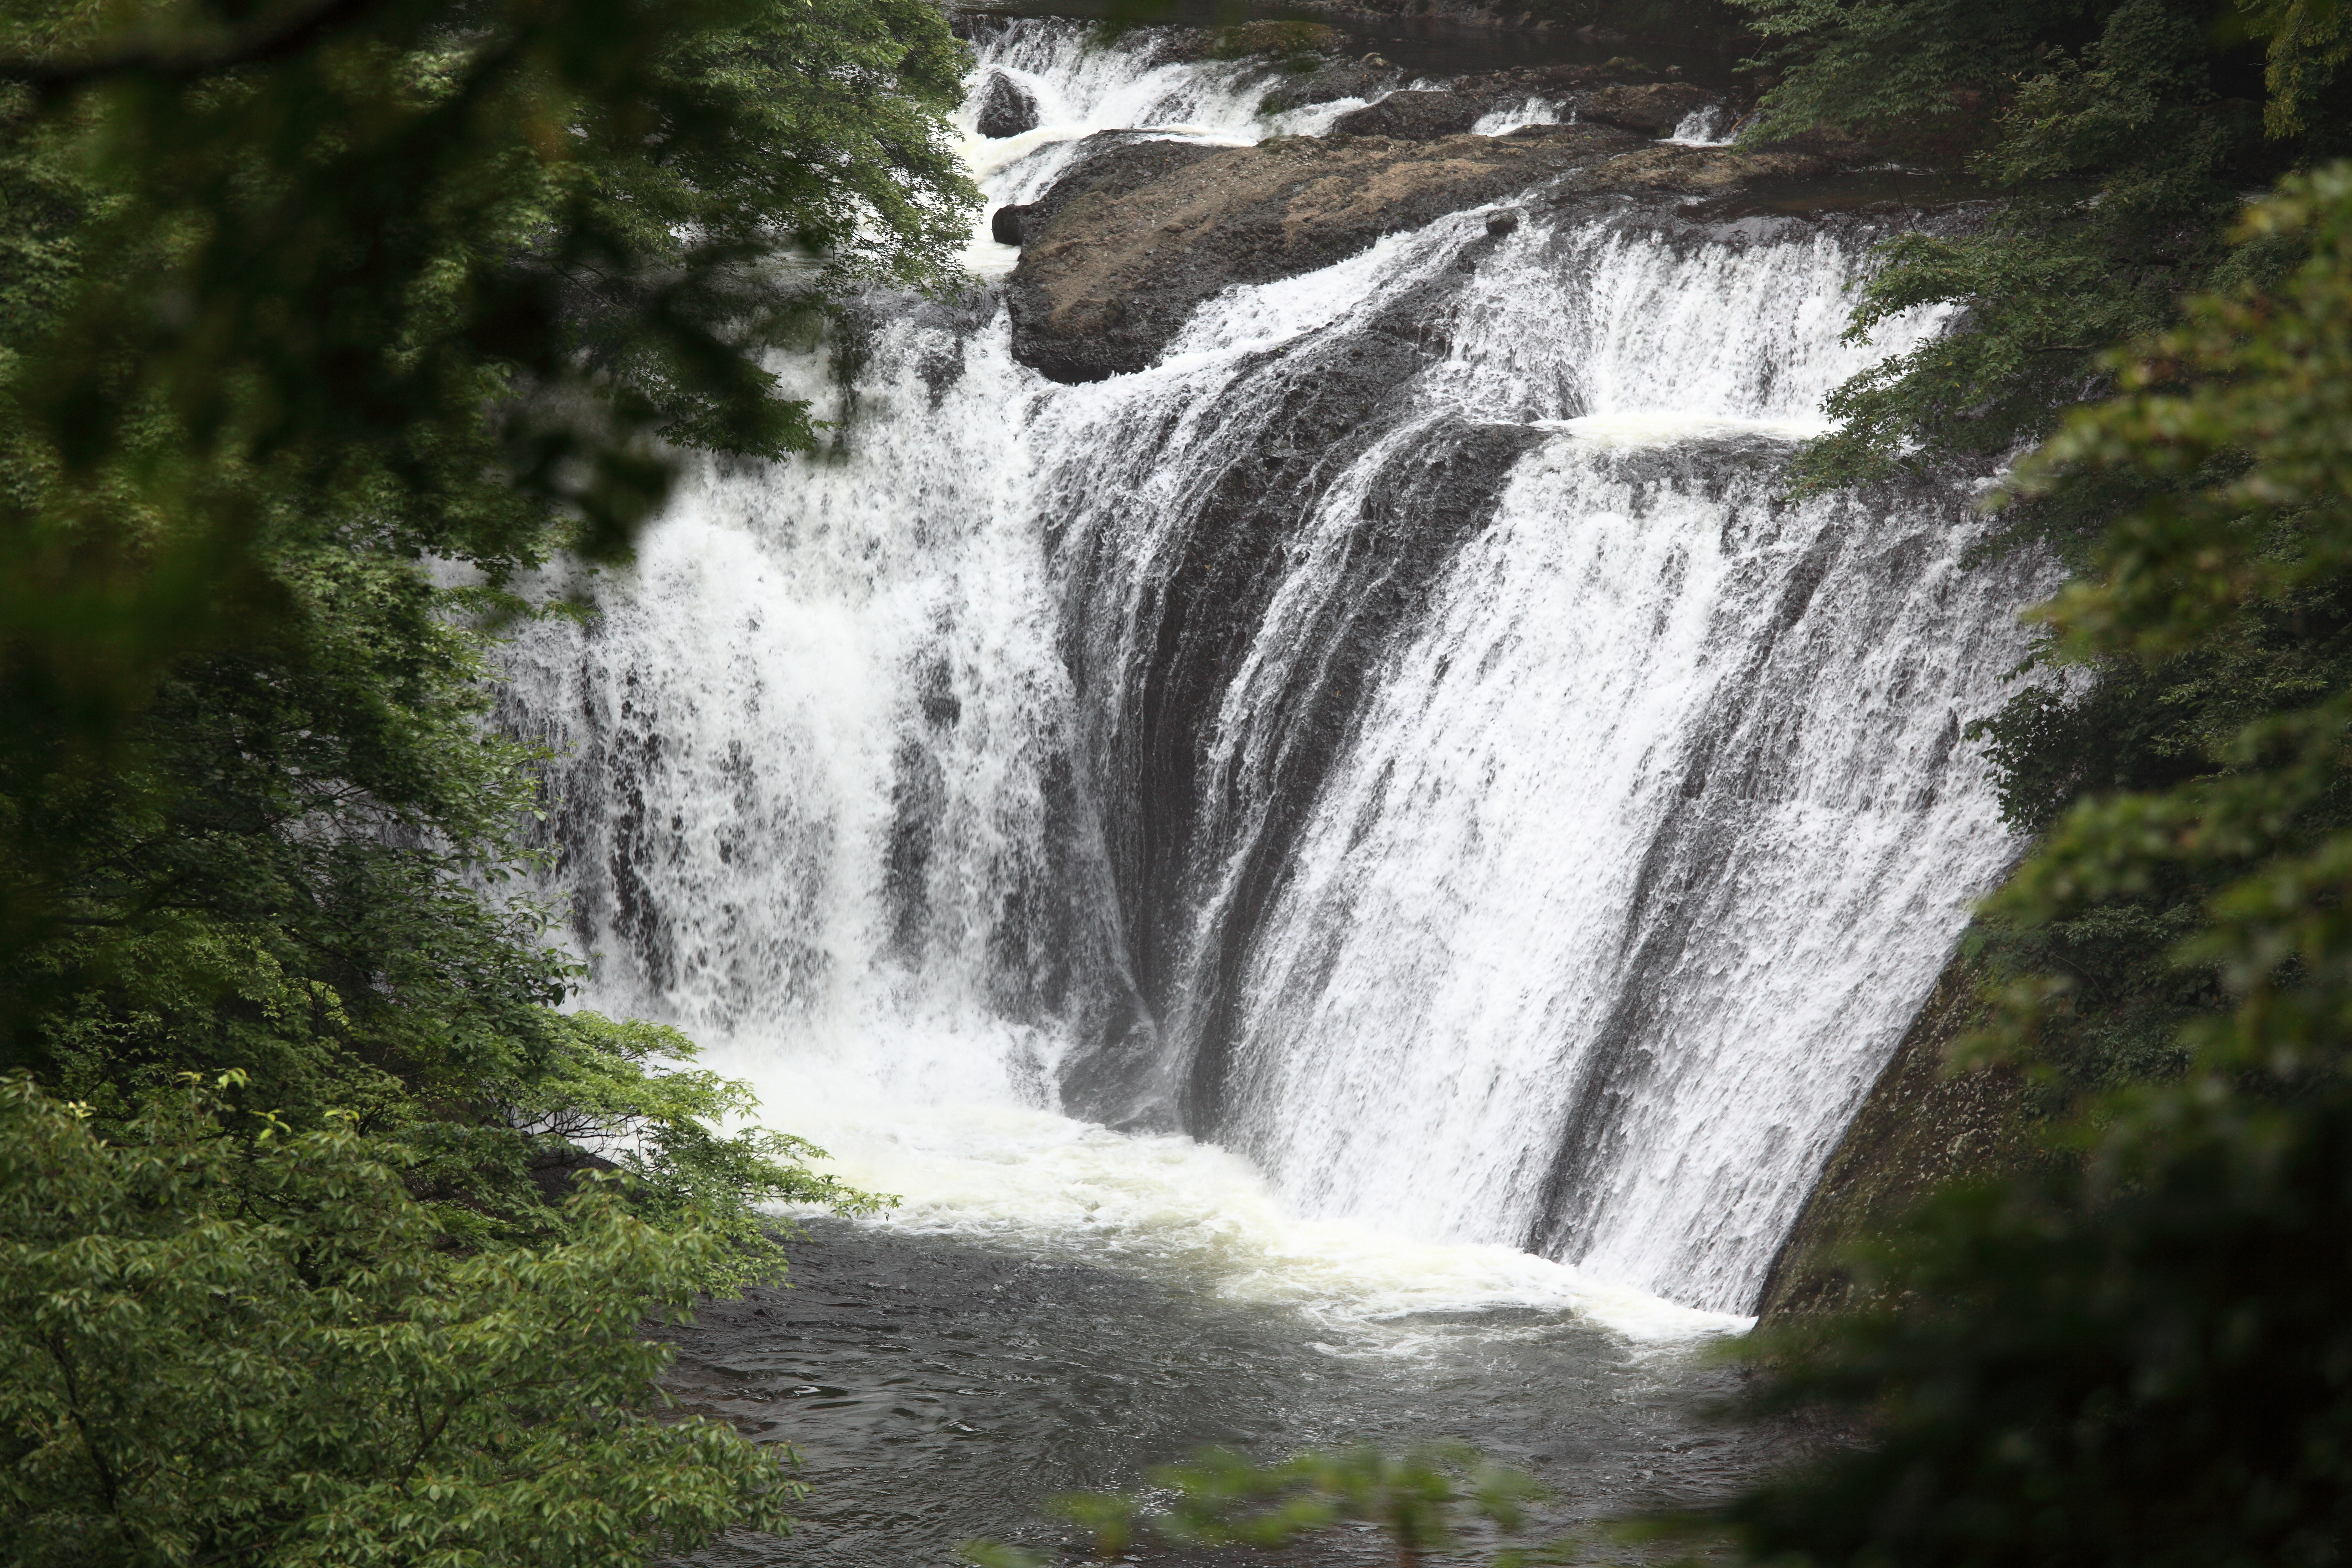
water, waterfall, stream, high, canon, body of water, eos, cool image, 5d, wasserfall, hires, markii, water feature, watercourse, hi, res, resolution